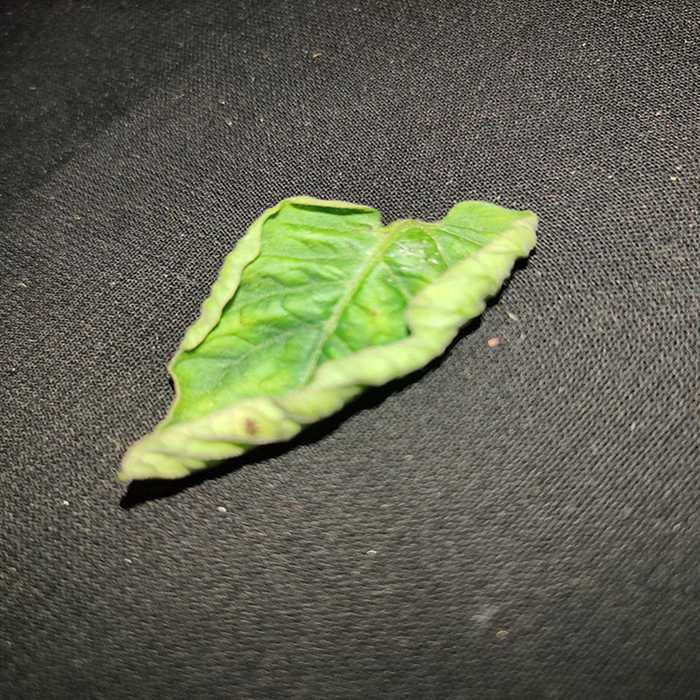
Plant: Tomato
Label: Tomato leaf curl virus